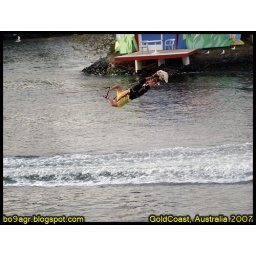
a show in water world, gold coast